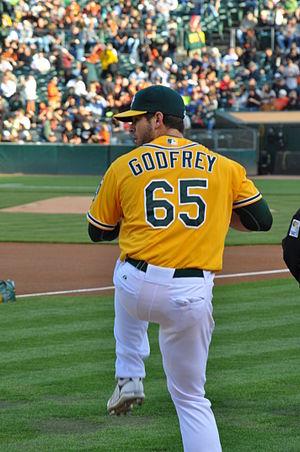
Graham Godfrey est un lanceur droitier des Ligues majeures de baseball jouant avec les Red Sox de Boston.